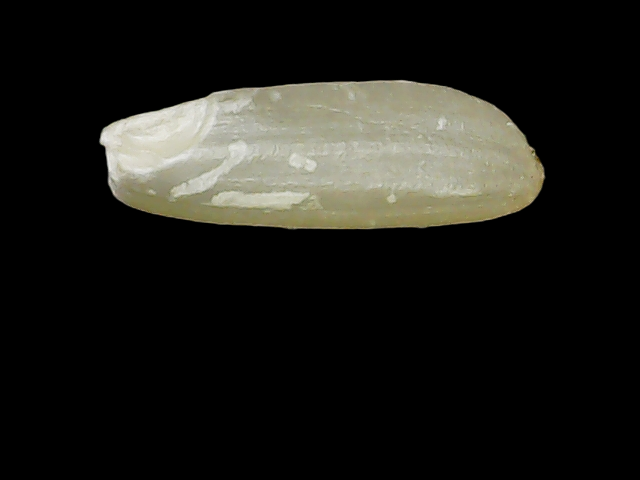
Rice variety: Binadhan12